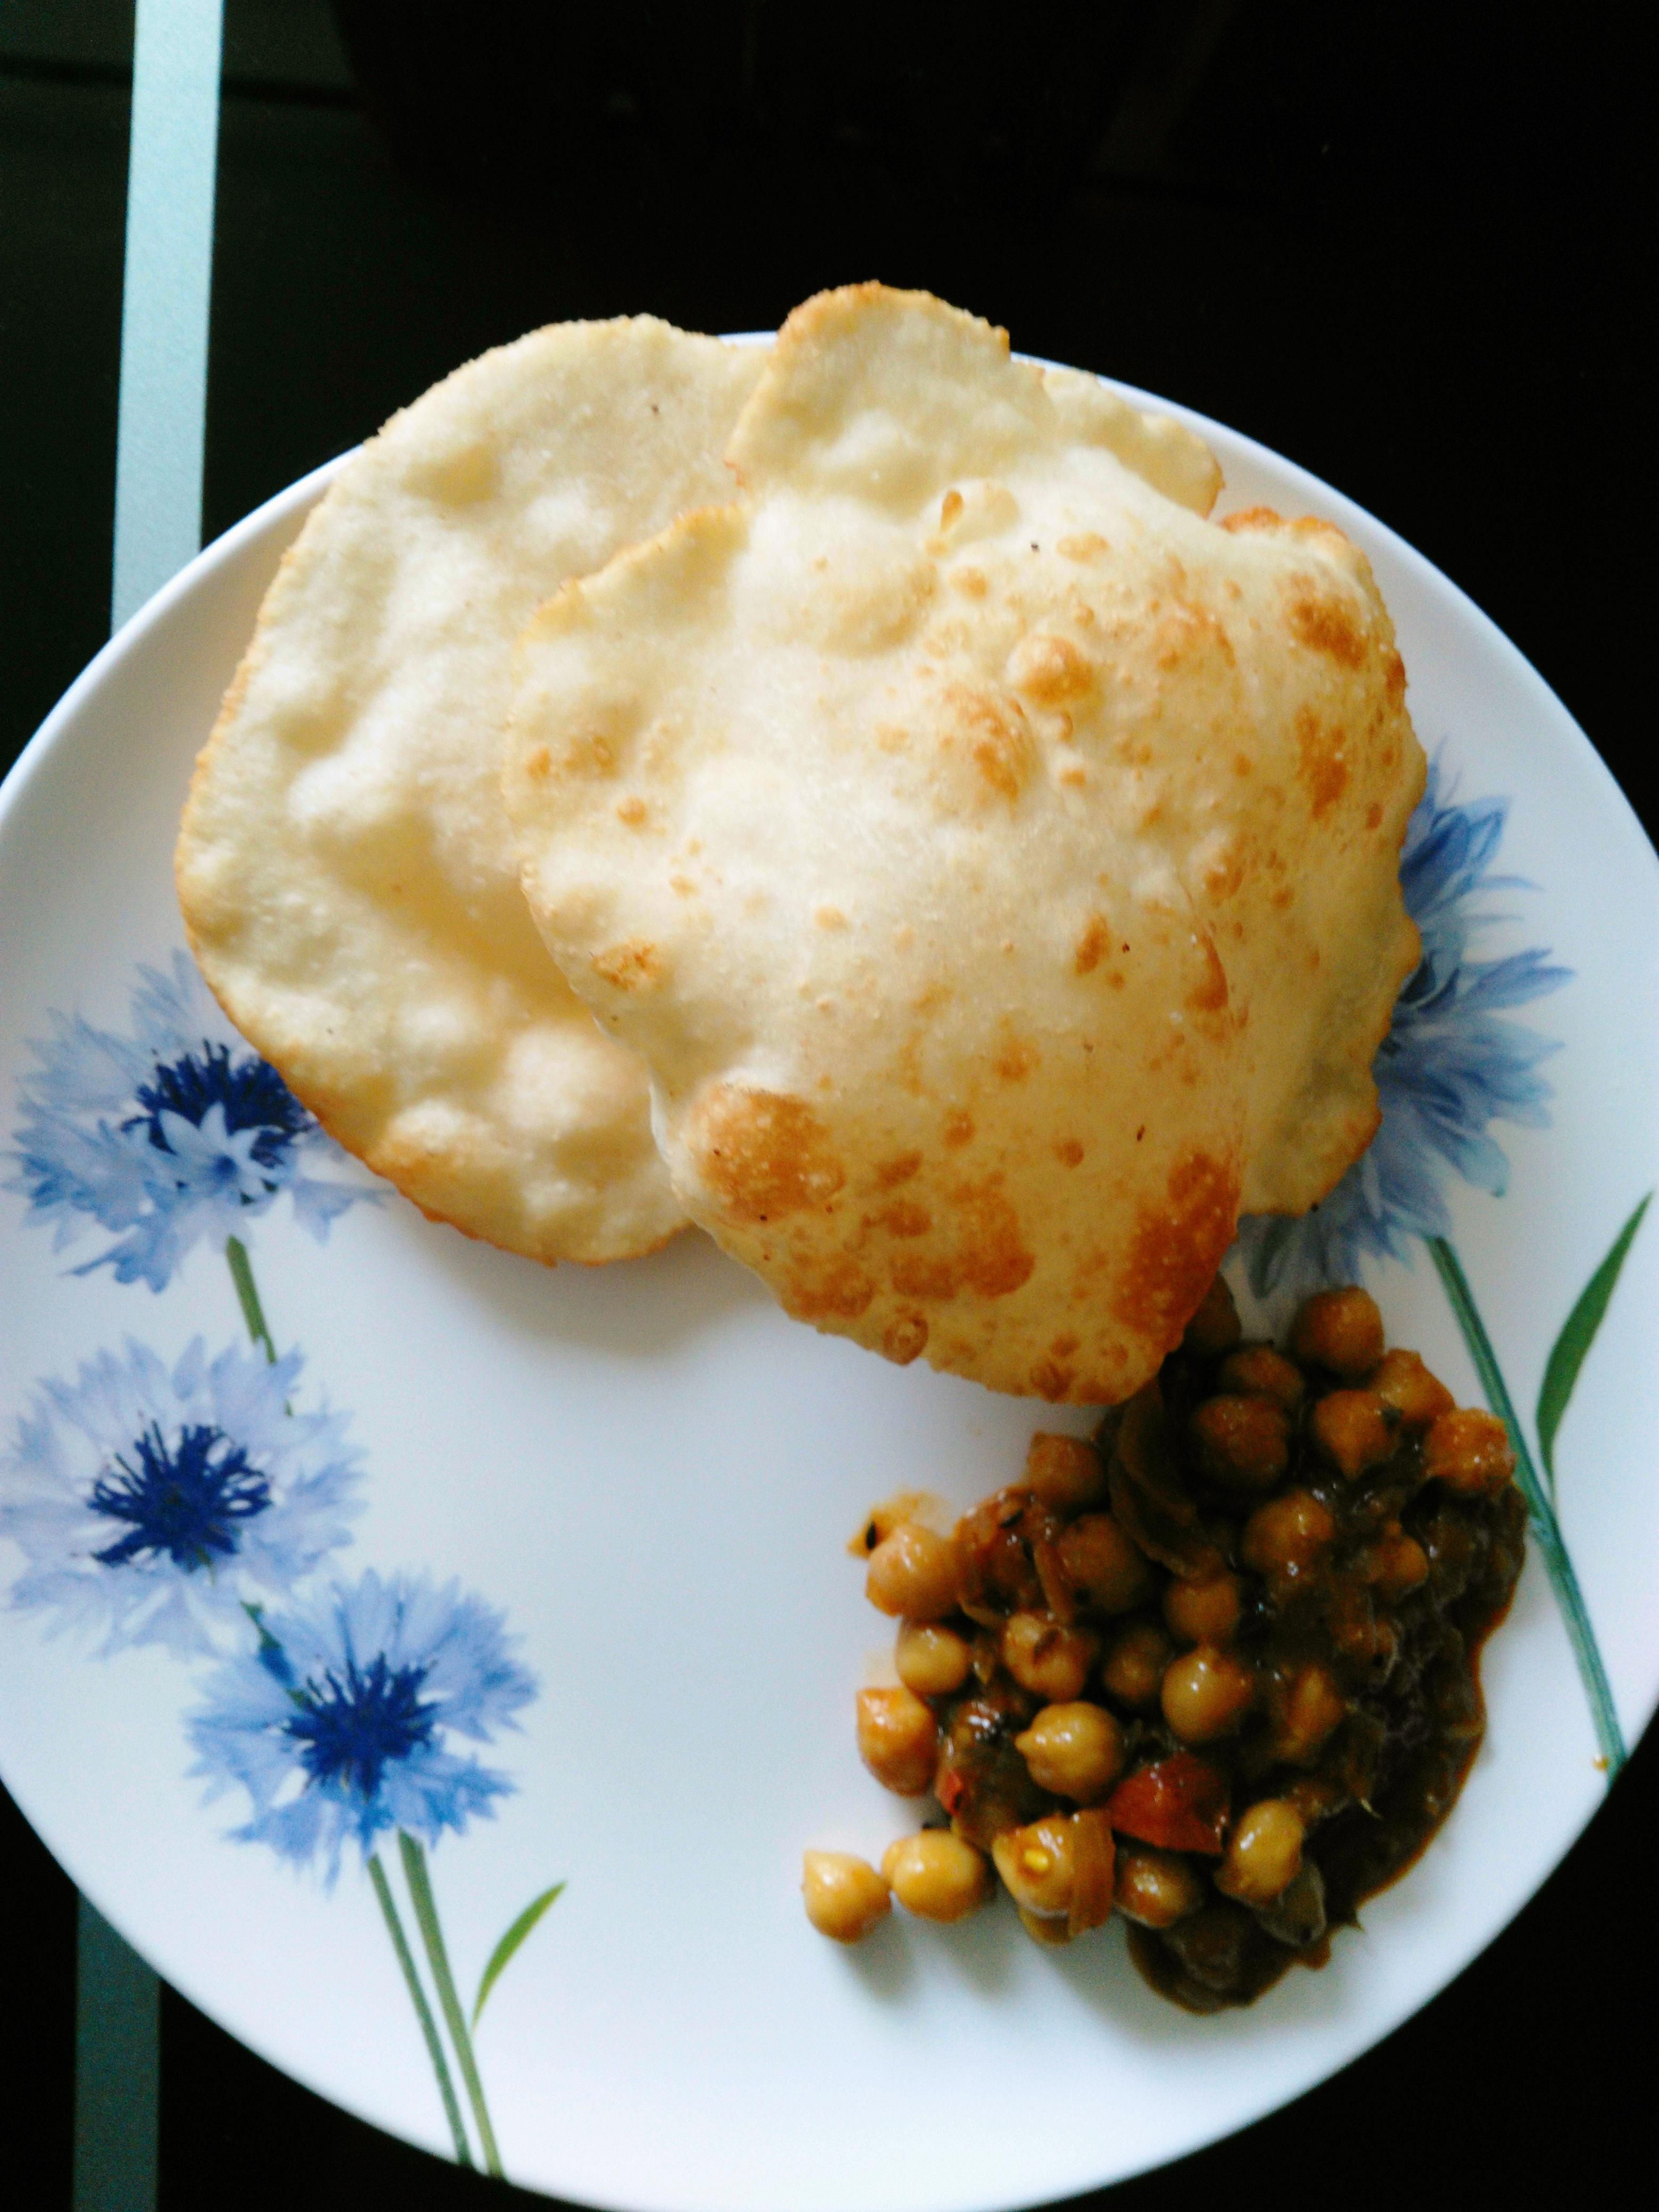
Dish: chole_bhature